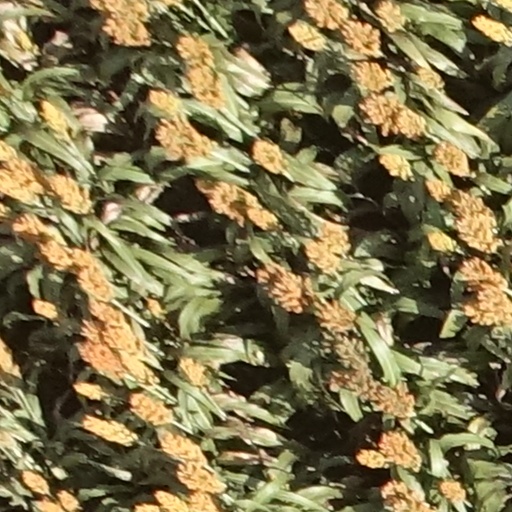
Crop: sorghum